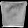
Label: Bag